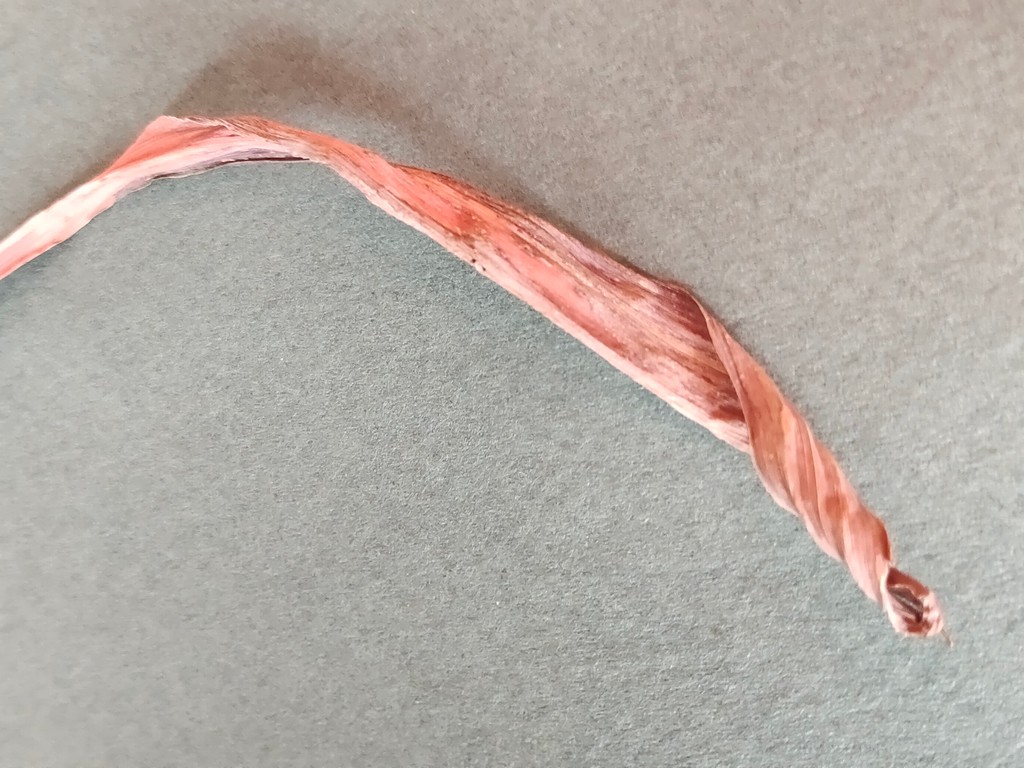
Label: Dried